Hyeong

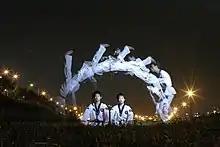
K-Tigers demonstrating the art of pumsae

Kukkiwon-style taekwondo (and thus the World Taekwondo Federation) uses the word "pumsae" for form.